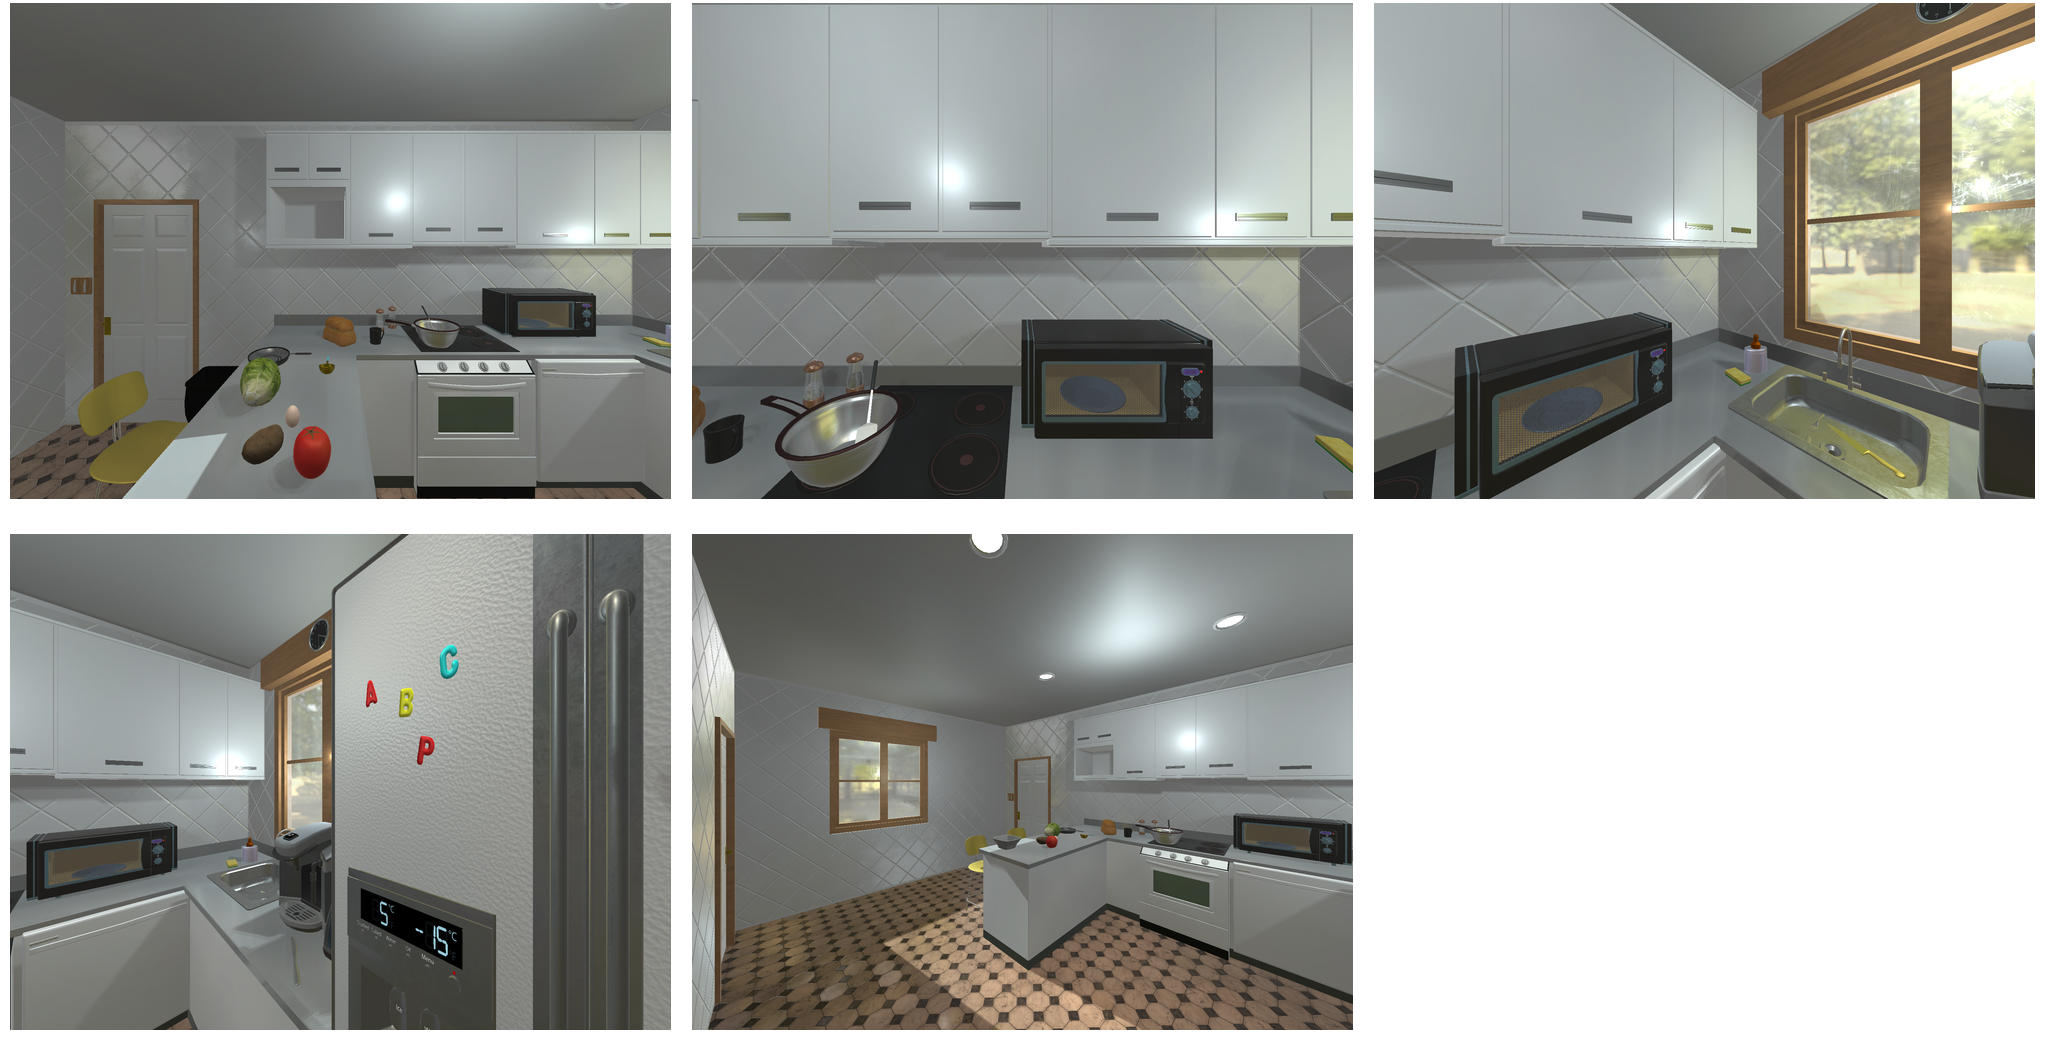Task instruction: Open the microwave oven.
Answer: {"task_instruction": "Open the microwave oven.", "nodes": ["handle", "microwave oven"], "edges": [{"functional_relationship": "openorclose", "object1": "handle", "object2": "microwave oven", "spatial_relations": ["in_front_of", "close"], "is_touching": true}], "action_type": "pull", "function_type": "open_close_control"}